Occupy Charlottesville

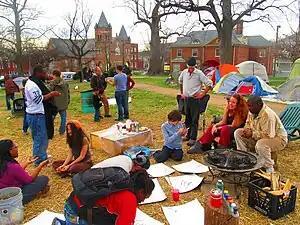
Occupy Charlottesville members

Occupy Charlottesville was a social movement in Charlottesville, Virginia, United States, that began on October 15, 2011, in solidarity with Occupy Wall Street and the rest of the Occupy movement. The downtown Lee Park encampment was taken down on November 30, 2011, when 18 members of the movement were arrested and charged with trespassing. The group failed to establish a campsite after the eviction, although they continued to hold their 'General Assemblies' and participate in targeted actions for several months thereafter. The group's protests target social and economic injustice both locally and nationally.